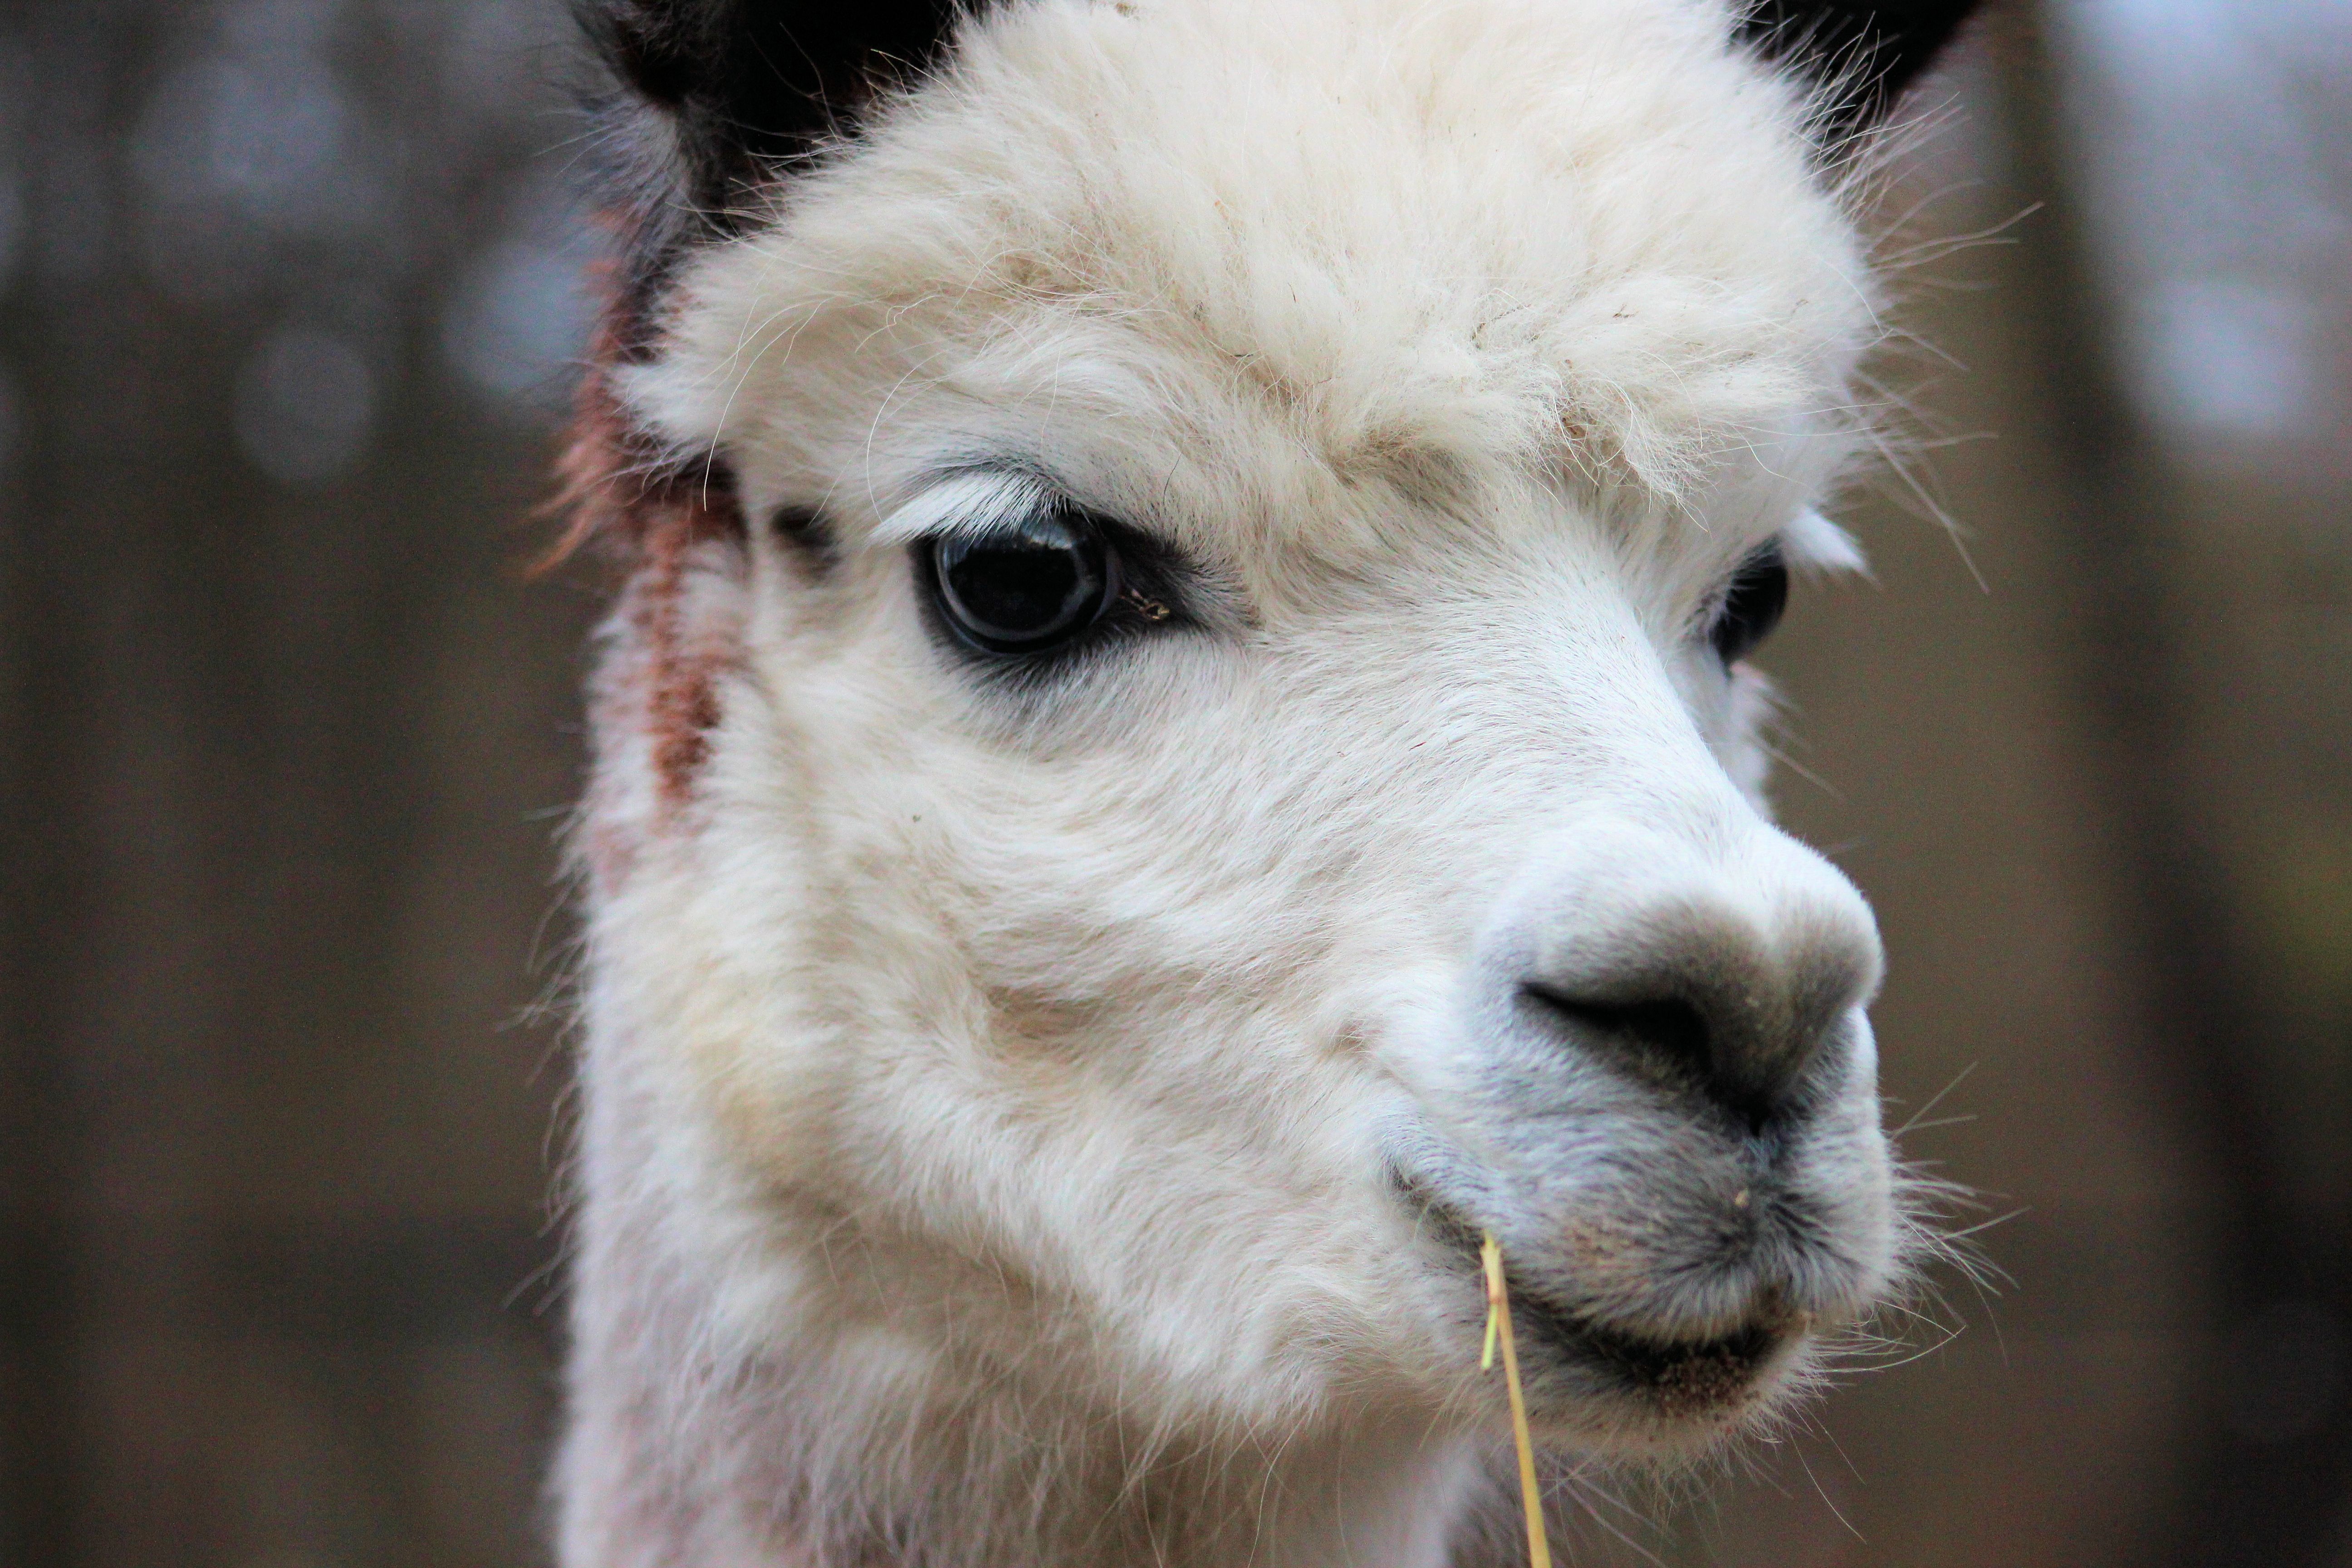
fur, fluffy, livestock, mammal, wool, fauna, close up, llama, alpaca, animals, vertebrate, wildlife photography, camel like mammal